Thirteenth Amendment to the United States Constitution

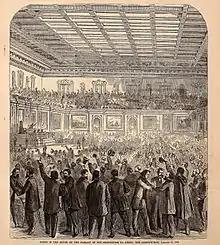
Celebration erupts after the Thirteenth Amendment is passed by the House of Representatives.

In the final years of the Civil War, Union lawmakers debated various proposals for Reconstruction. Some of these called for a constitutional amendment to abolish slavery nationally and permanently. On December 14, 1863, a bill proposing such an amendment was introduced by Representative James Mitchell Ashley of Ohio. Representative James F. Wilson of Iowa soon followed with a similar proposal. On January 11, 1864, Senator John B. Henderson of Missouri submitted a joint resolution for a constitutional amendment abolishing slavery. The Senate Judiciary Committee, chaired by Lyman Trumbull of Illinois, became involved in merging different proposals for an amendment.